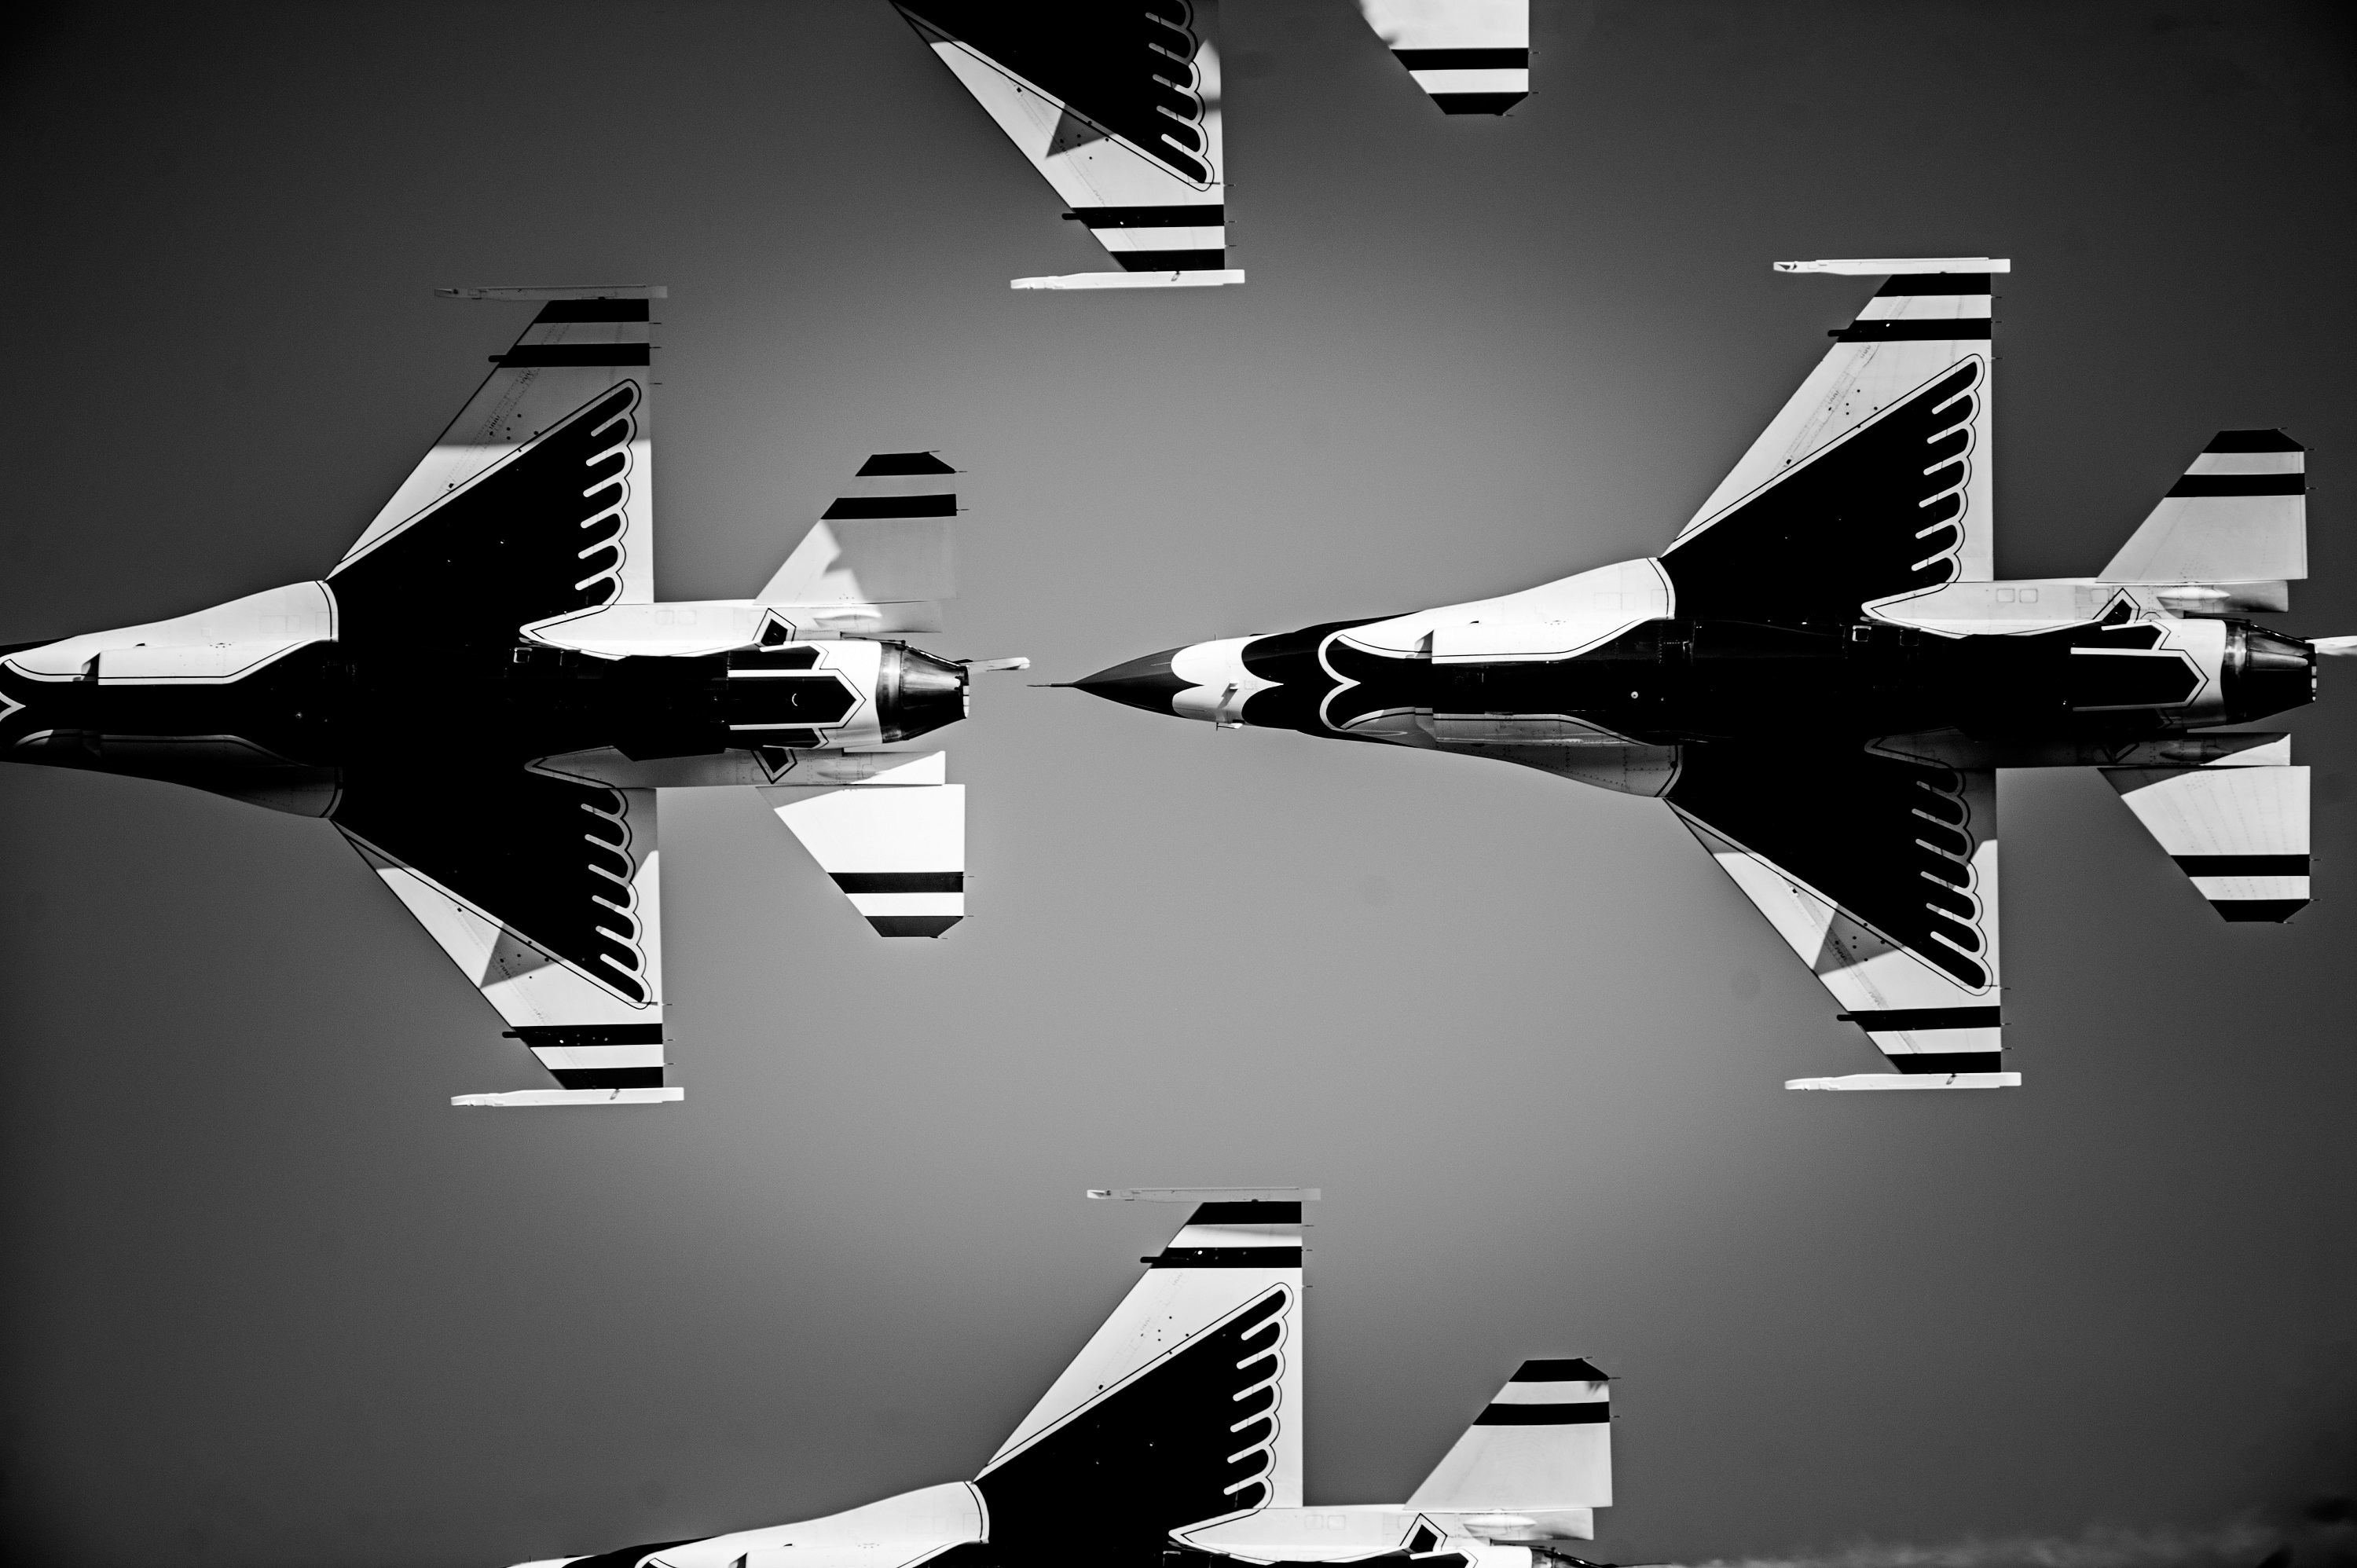
wing, black and white, group, airplane, aircraft, military, vehicle, aviation, black, monochrome, skill, brand, team, airplanes, teamwork, precision, planes, jets, thunderbirds, air show, demonstration squadron, aerobatics, fighters, fighter aircraft, military aircraft, us air force, monochrome photography, atmosphere of earth